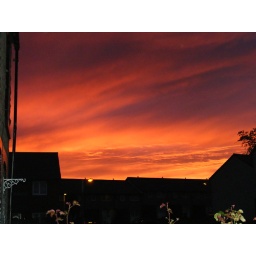
Caught this nice picture of the red sky setting in Bolton on 27 may 2008,